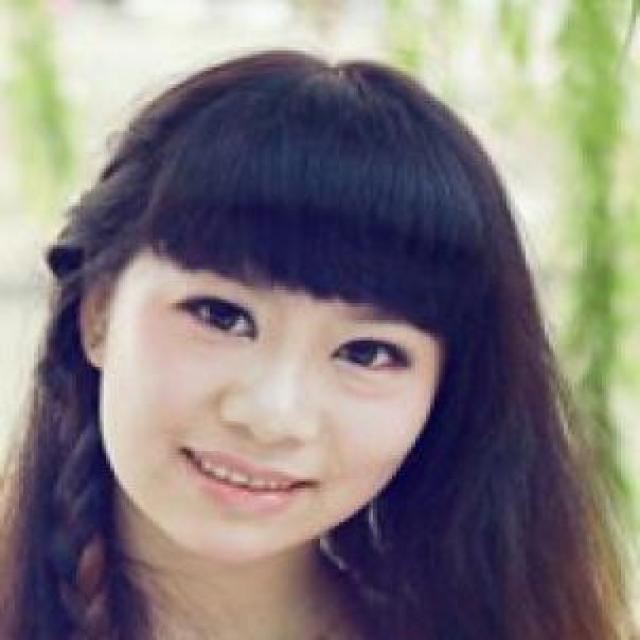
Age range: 21-44